Colombo Centre

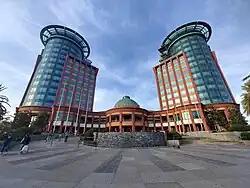
South entrance of Colombo Centre in November 2023

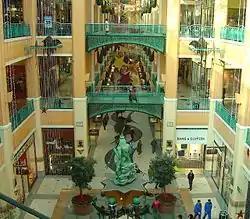
View from the top floor - note the maritime artwork.

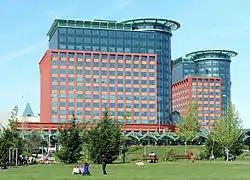

The Colombo Centre (Centro Colombo in Portuguese) is a shopping mall located in the parish of Carnide in Lisbon and attracts many visitors. It is situated next to the "Lusíada" avenue and the "Segunda Circular"; there is a bus terminal next to the building and the Lisbon Metro station "Colégio Militar/Luz" allows visitors easy access to Colombo.